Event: Nepal Earthquake
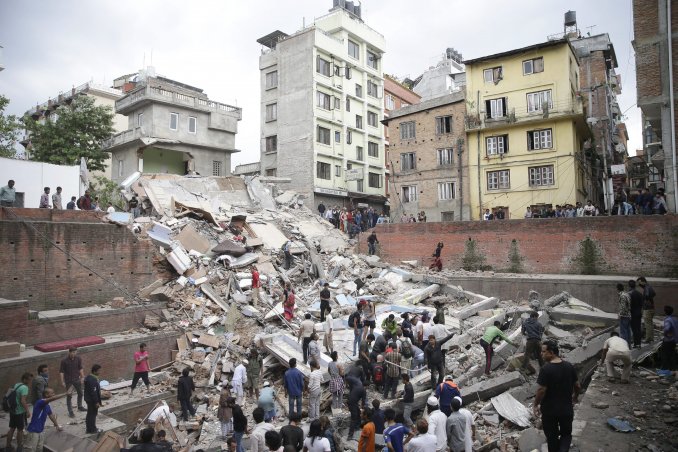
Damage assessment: damage